Chad Blount

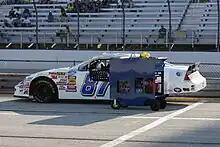
Blount's No. 87 for one race in 2009

Blount began his Busch Series career with Braun Racing in 2003. He would drive the No. 19 APP Prepaid Gas Cards Dodge through the first 11 races, however sponsorship issues forced him to leave the car. During those 11 races for Braun Racing he would post a best finish of 5th at Texas and had a top ten finish at Nashville. He would return to the series five races later with Welliver-Jesel Motorsports. He would drove the No. 66 Miller High Life Dodge in a total of eight races with a best finish of 15th at Michigan. Blount would then drive one race during the 2004 season for Hirschfeld Motorsports, which was a joint venture with Braun Racing. The No. 78 idialdirect.com Dodge finished in 34th place after an accident. In 2005, Blount would attempt three races, one with Braun Racing and two with ML Motorsports. He made the Meijer 300 at Kentucky in the No. 32 Winfuel Chevrolet and would finish that race in the 22nd position. His other two attempts with the No. 70 Foretravel Motorhomes Chevrolet were unable to get him in the field for race day. In 2009, he started and parked for Braun Racing in the No. 10 part-time and in the No. 87 NEMCO Motorsports Chevrolet for one race. Blount returned to the No. 10 again in the 2010 Sam's Town 300 at Las Vegas.